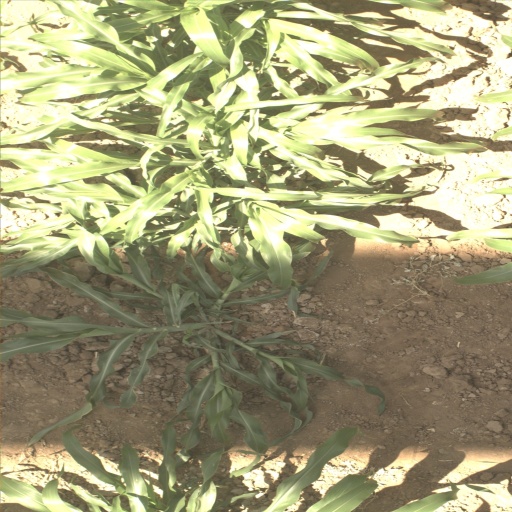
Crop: sorghum